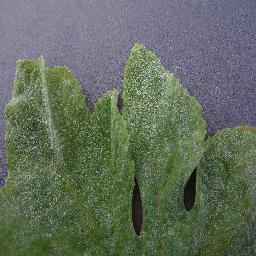
Label: Squash___Powdery_mildew